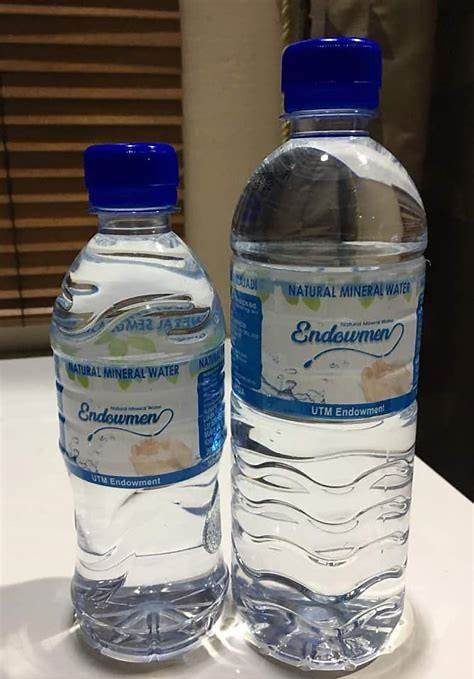
Label: plastic